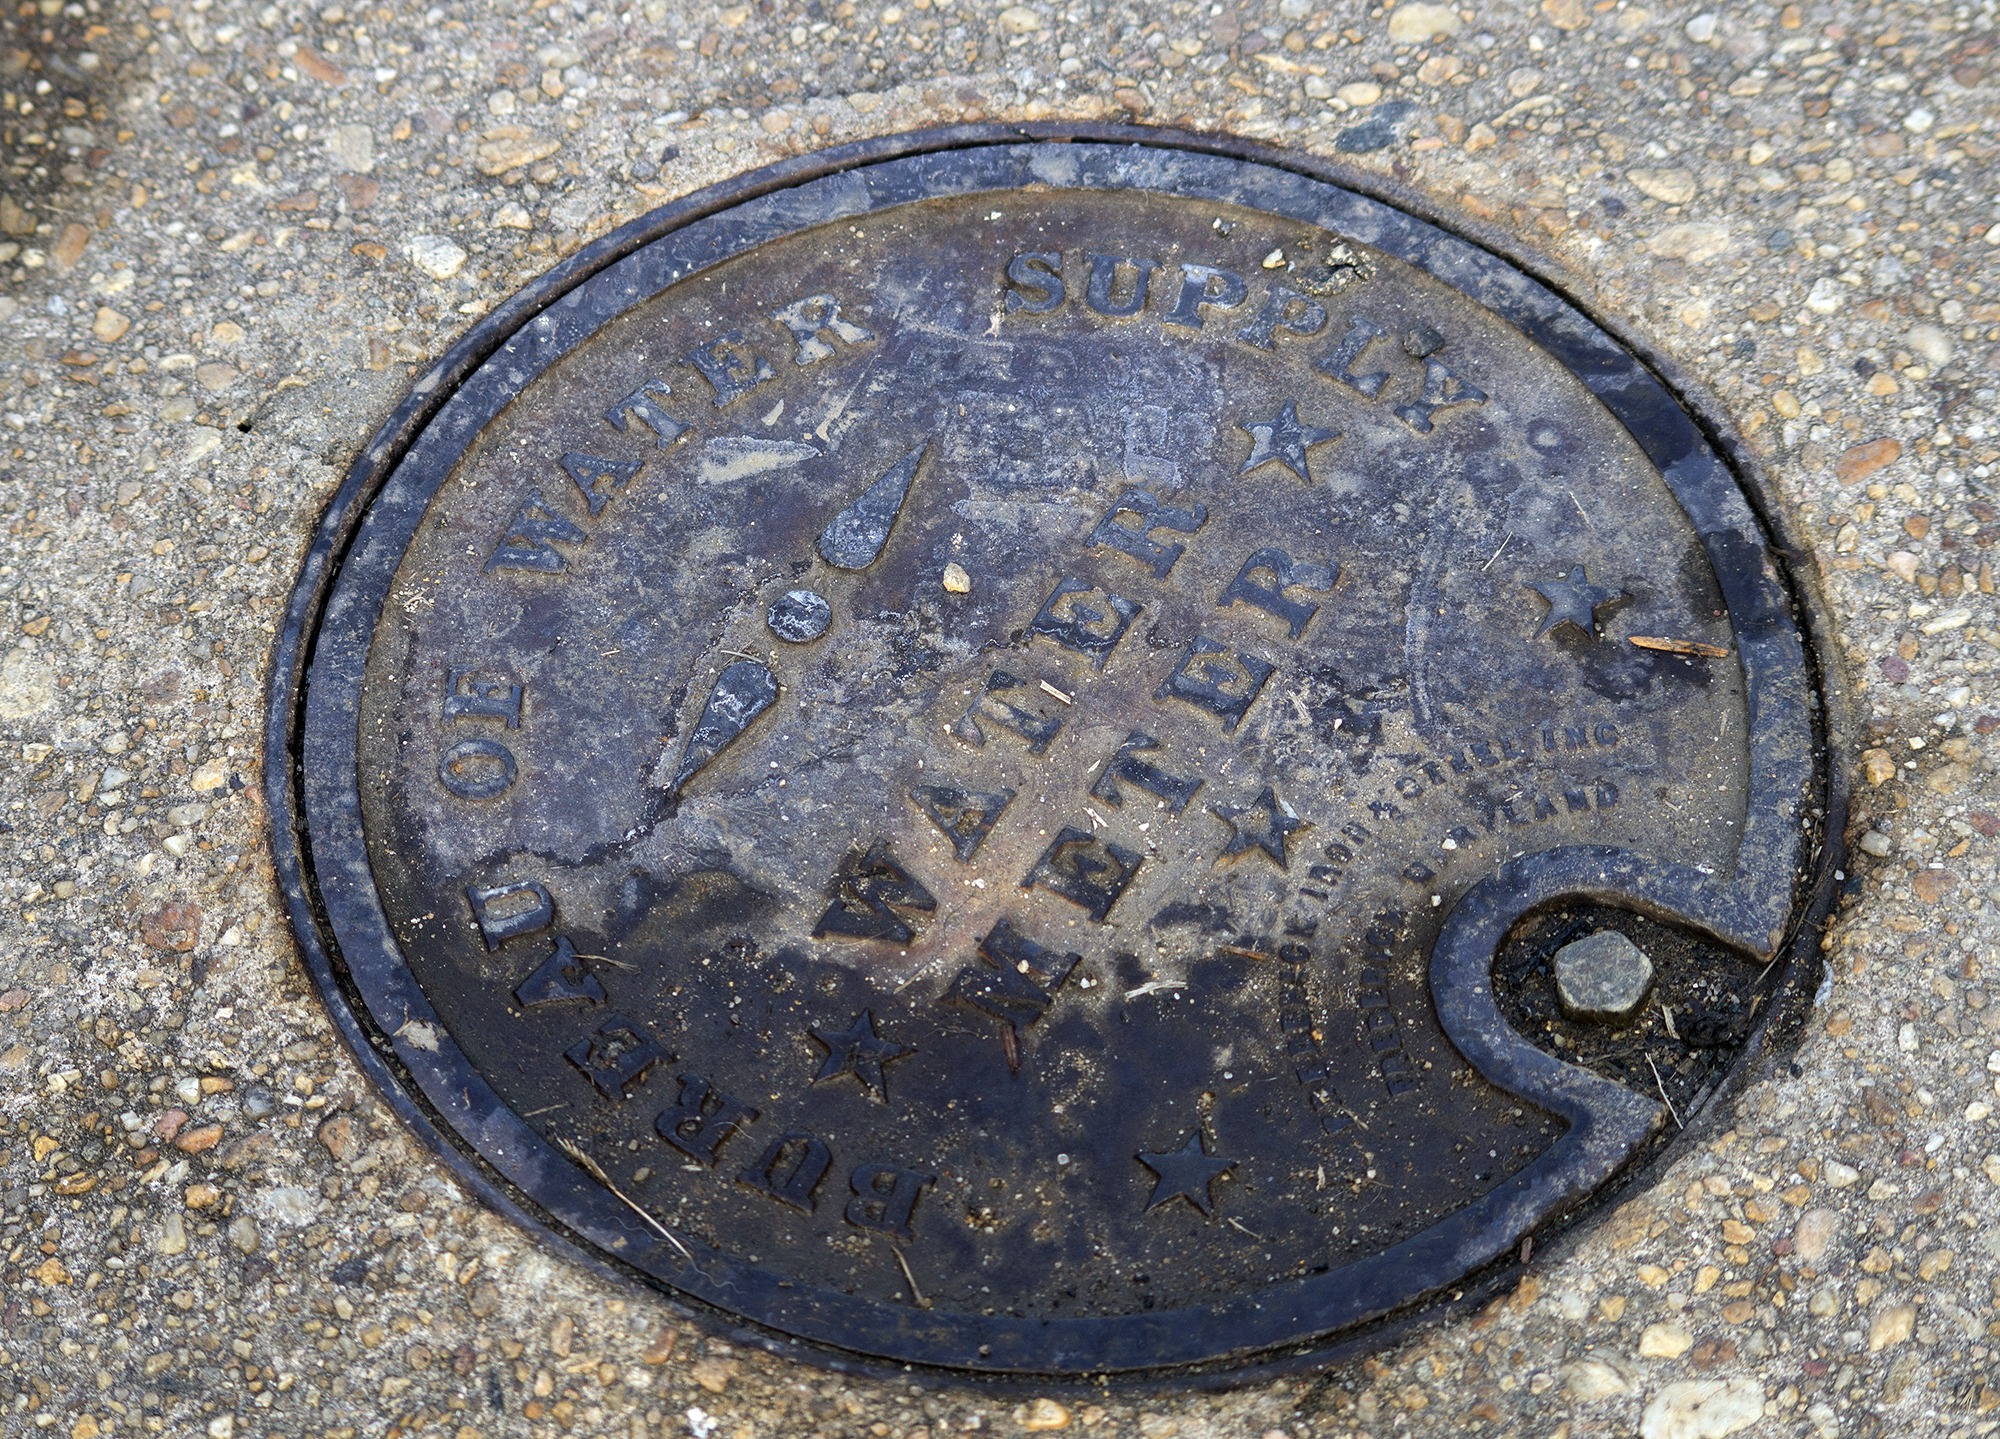
water, street, money, circle, pipe, currency, coin, manhole, cover, water hole, manhole cover, water pipe